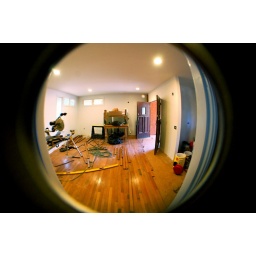
My friends, Bryson and Kate, are building a house in the woods with their bare hands.